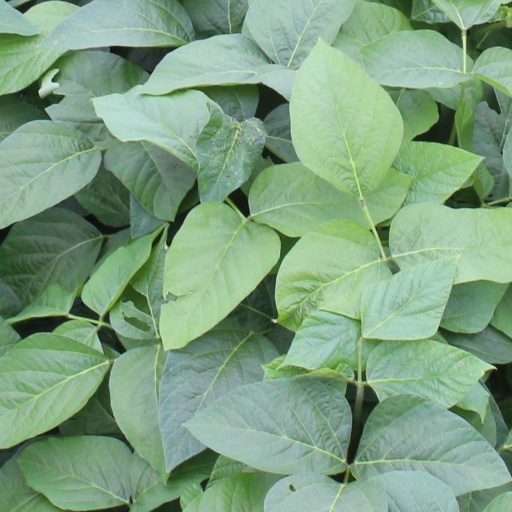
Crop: soybean